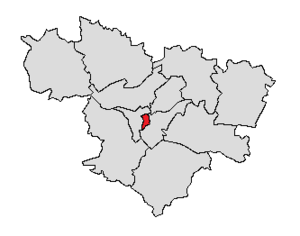
Localisation du canton d'Agen-Centre
Le canton d'Agen-Centre est une ancienne division administrative française située dans le département de Lot-et-Garonne, en région Aquitaine.